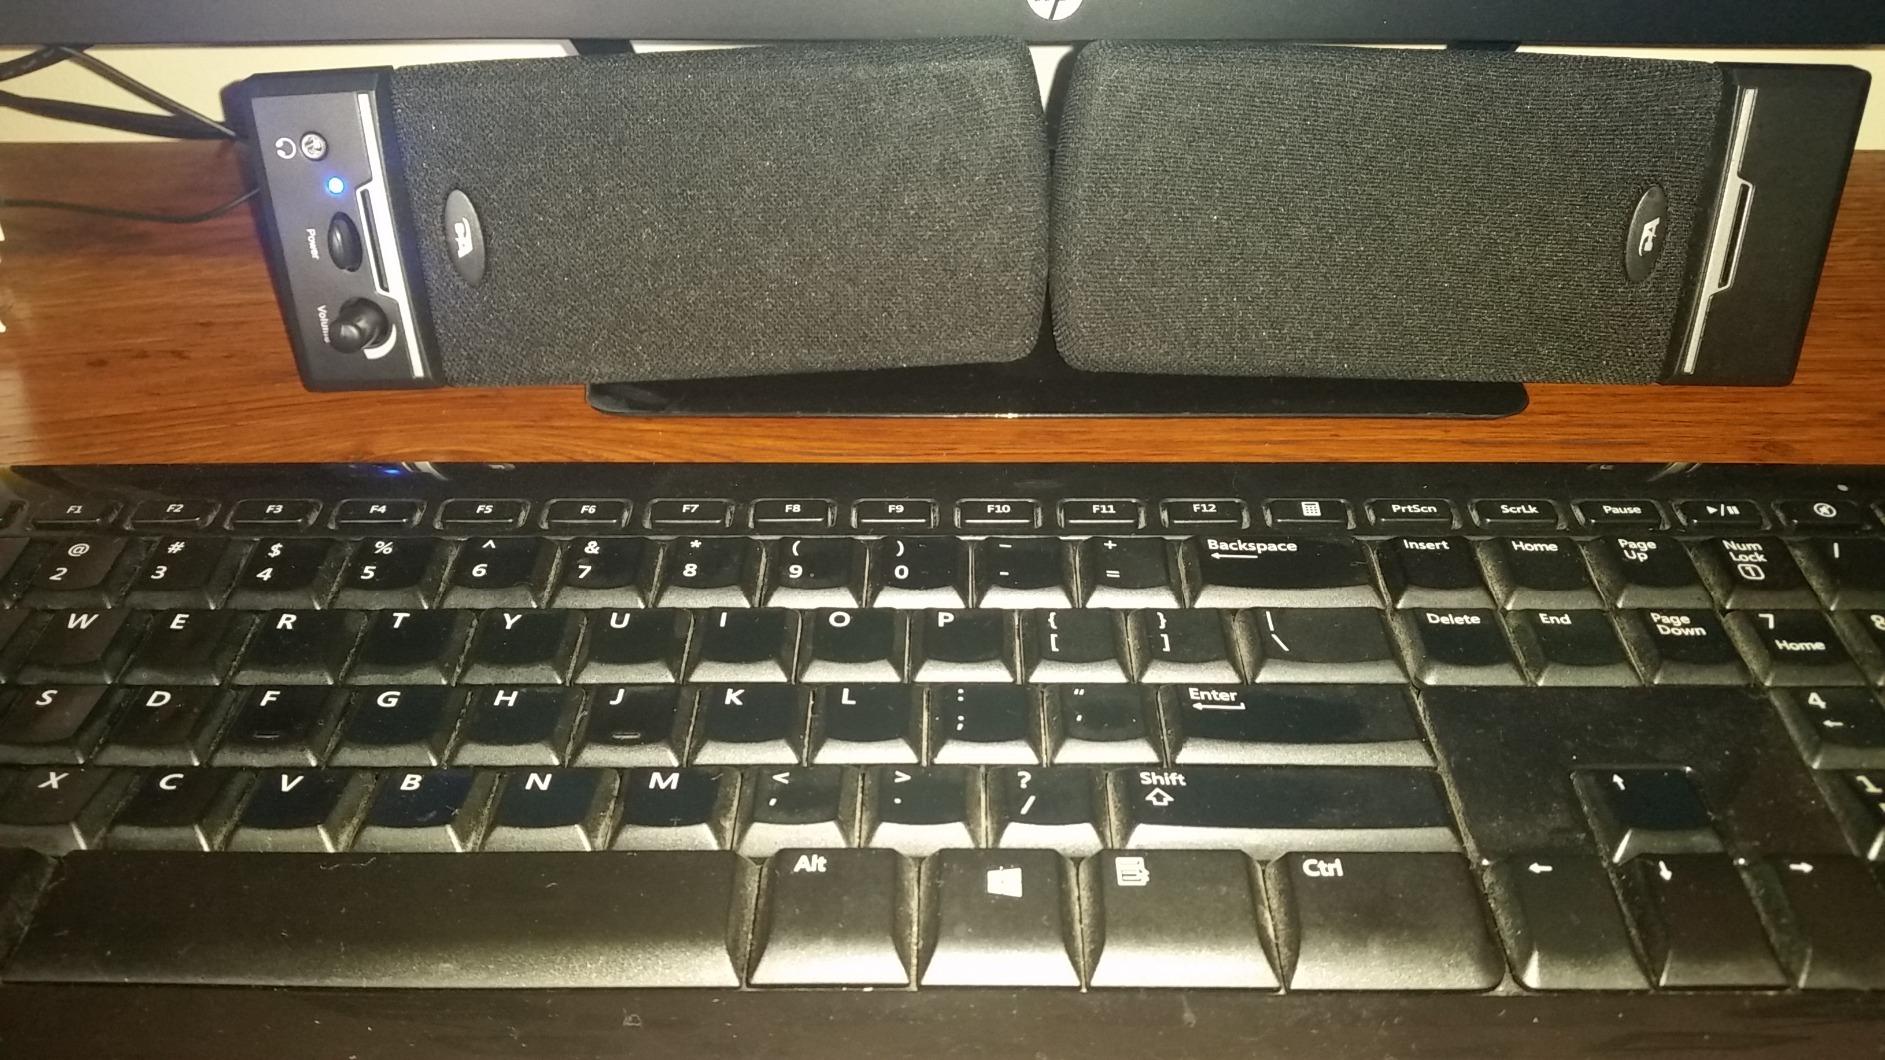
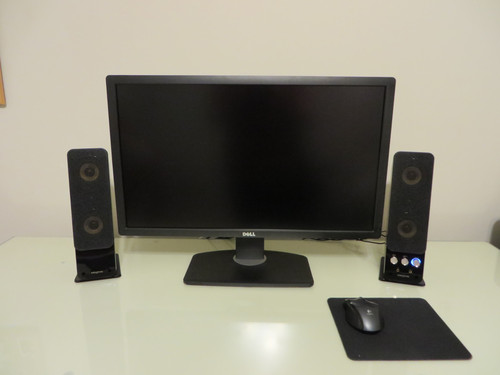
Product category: speaker
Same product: no